Clever Hans

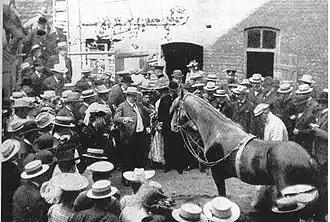
Clever Hans performing in 1904

Clever Hans was a horse that appeared to perform arithmetic and other intellectual tasks during exhibitions in Germany in the early 20th century.